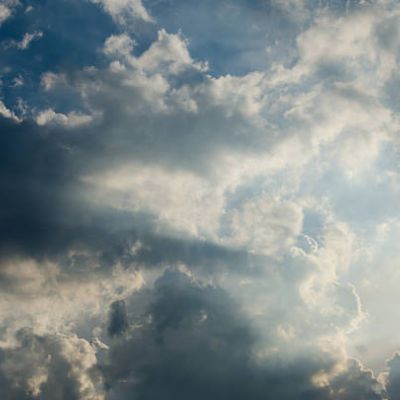
Cloud type: Nimbostratus (Ns)